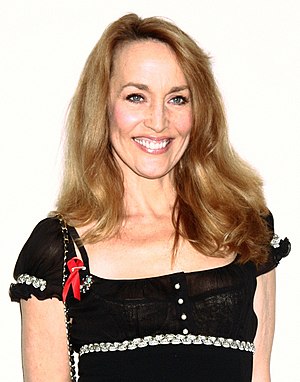
Jerry Hall
Jerry Faye Hall er en amerikansk supermodel og skuespiller. Hun er mest kendt for at være Mick Jaggers livslange partner, og papirløse samleverske.